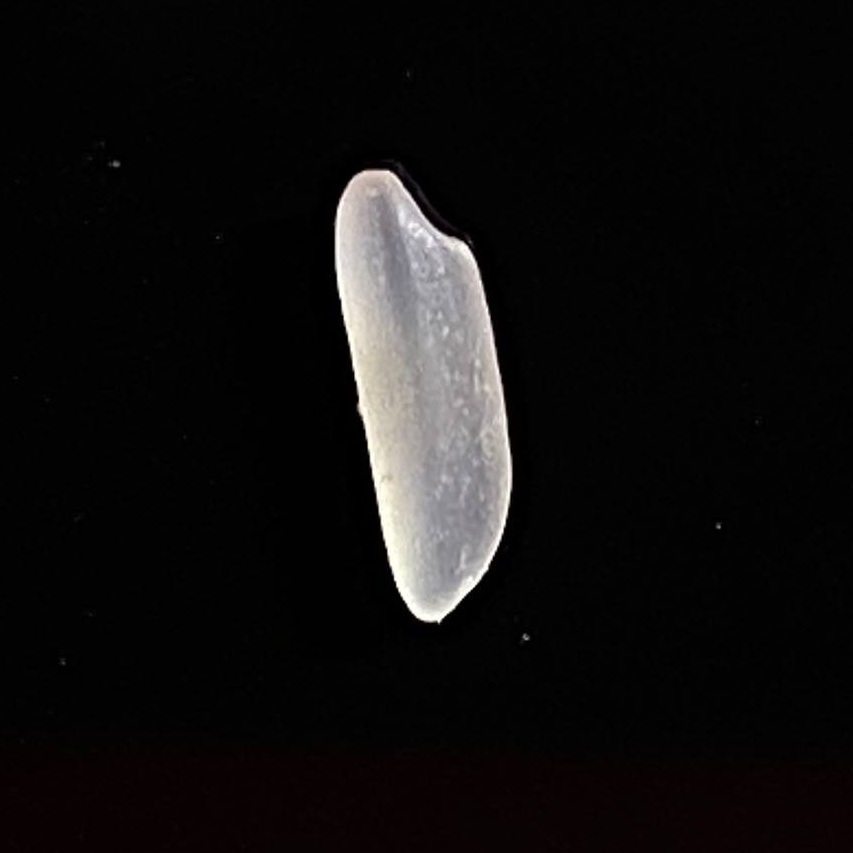
Rice variety: Katarivog